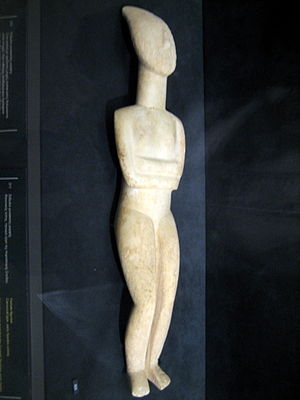
Forhistorisk tid / Oversigt over forhistorisk tid / Neolitikum, bronze- og jernalder ved Middelhavet
Cykladisk idol. Ca. 2500 f.Kr.
Forhistorisk tid er den ældste periode i menneskehedens historie. Den strækker sig fra de ældste stenredskaber for 2,5 millioner år siden til de første fund af skrifter. Udforskningen hører under arkæologi med antropologi. Betegnelsen protohistorie bruges særligt Europa og Nærøsten om tiden omkring skriftens opståen.